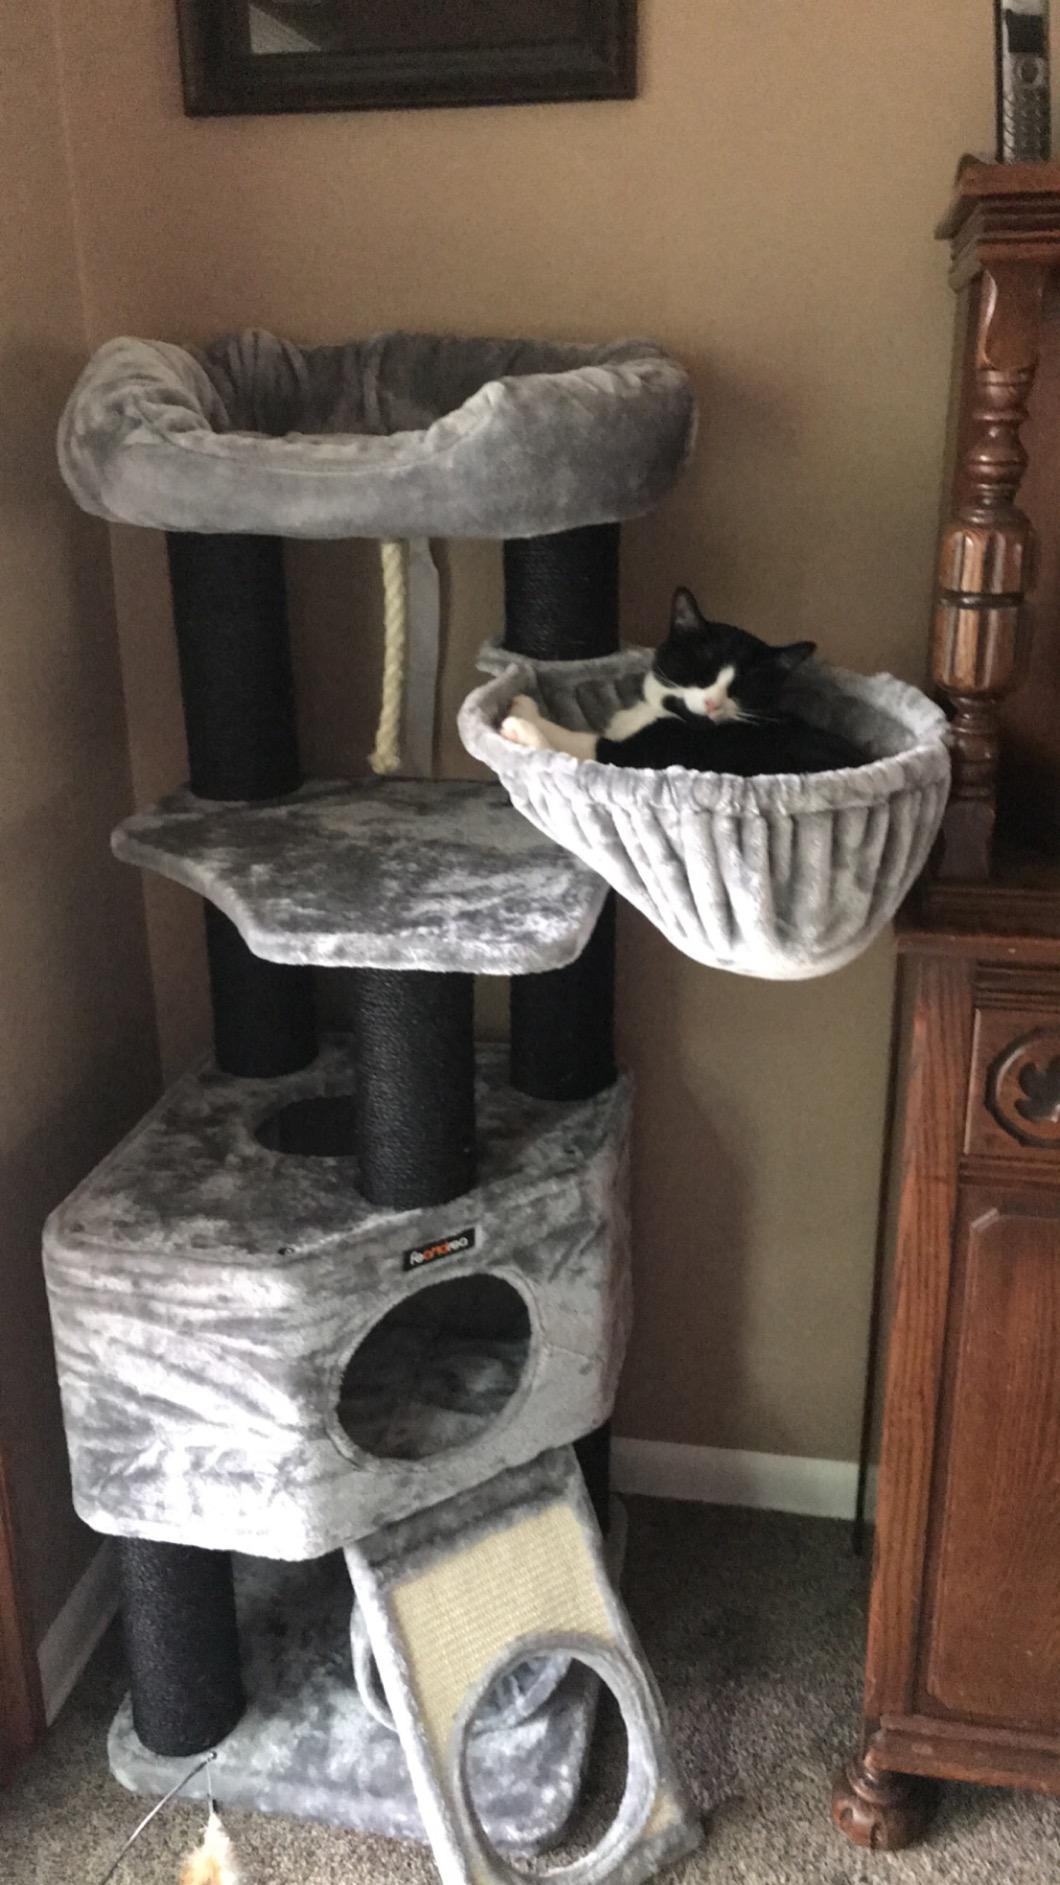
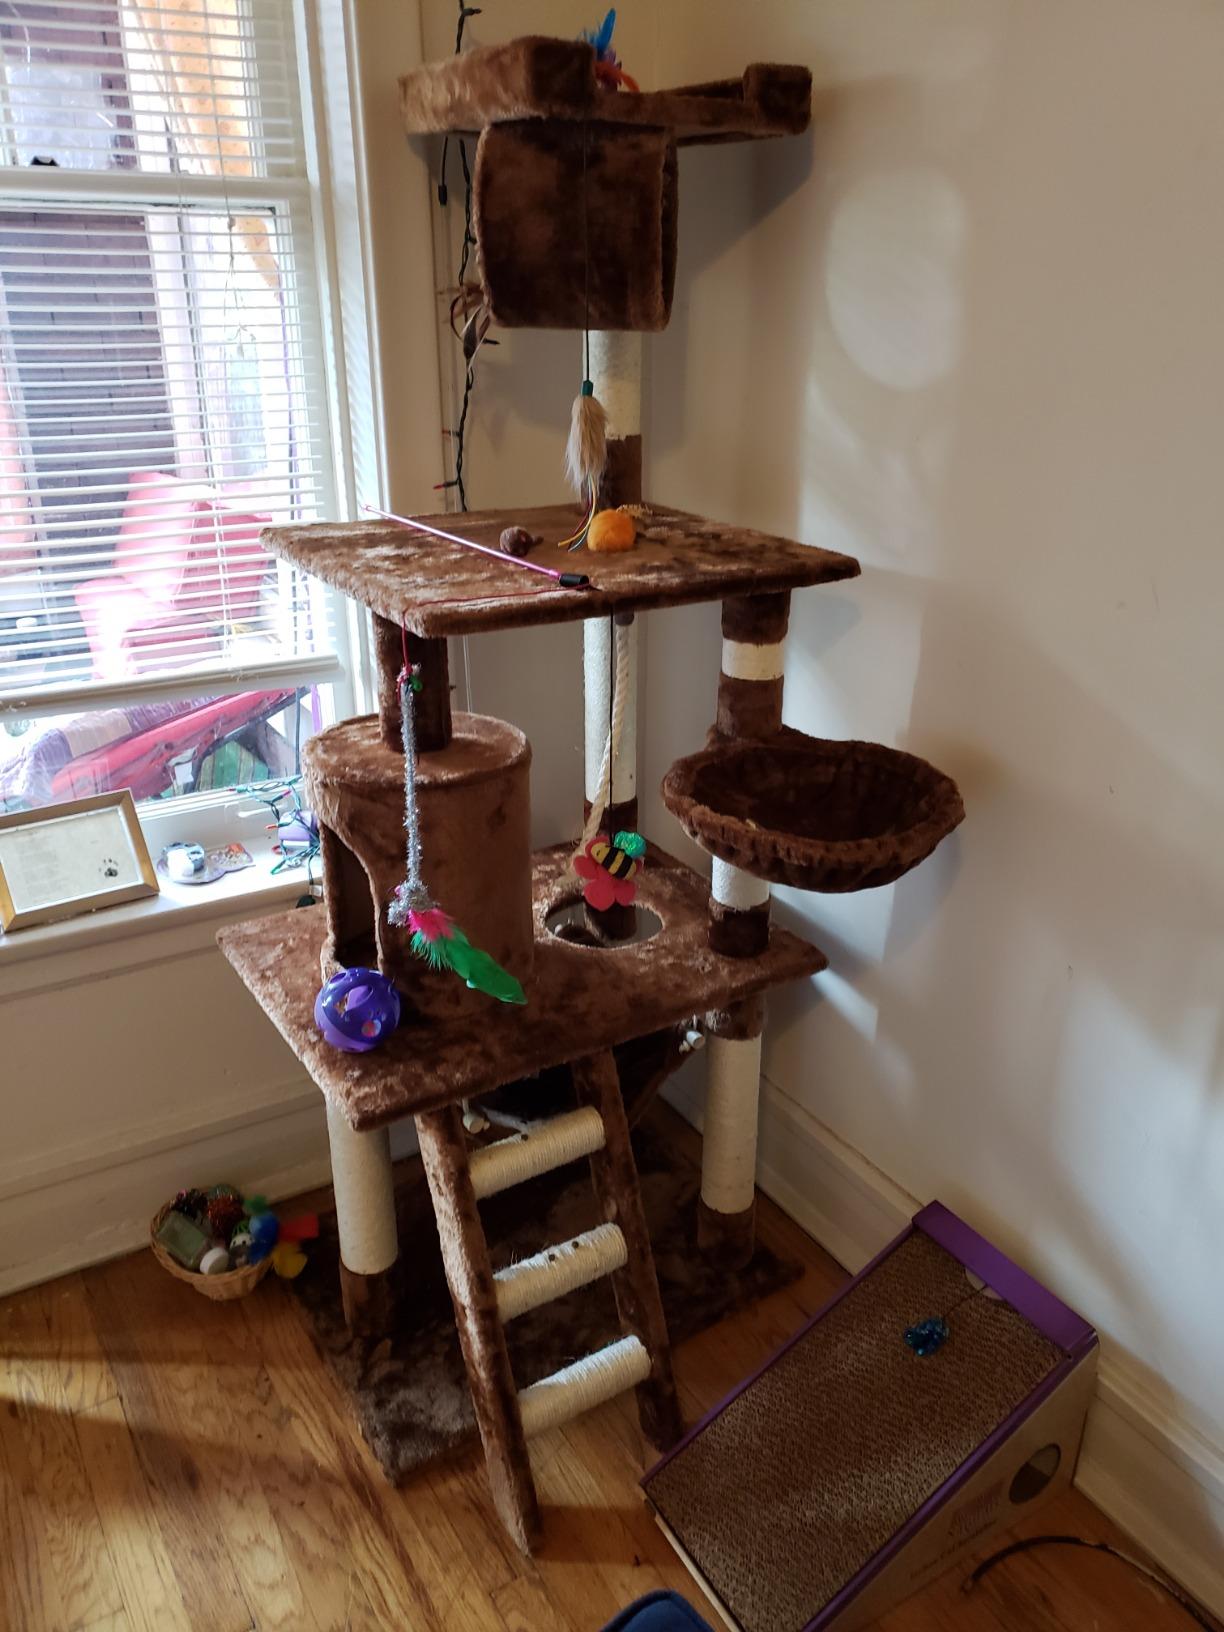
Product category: items_cat tree
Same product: no